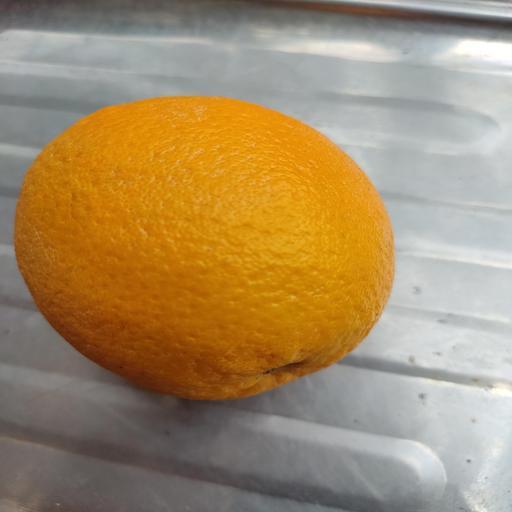
Crop type: Malta